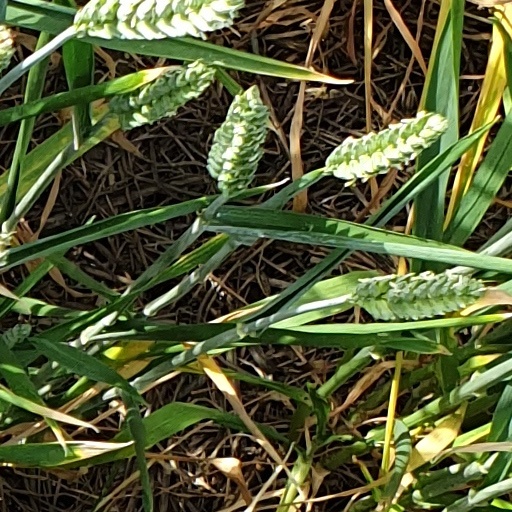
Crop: wheat